Hôtel de Ville station

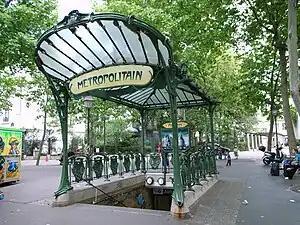
Guimard entrance originally at Hôtel de Ville, now at Abbesses

In 1974, the original Guimard entrance at rue de Lobau was moved to Abbesses, and is one of the only two remaining glass-covered "dragonfly" entrances, known as "édicules" (the other is at Porte Dauphine). It was listed as a historical monument on 25 July 1965.